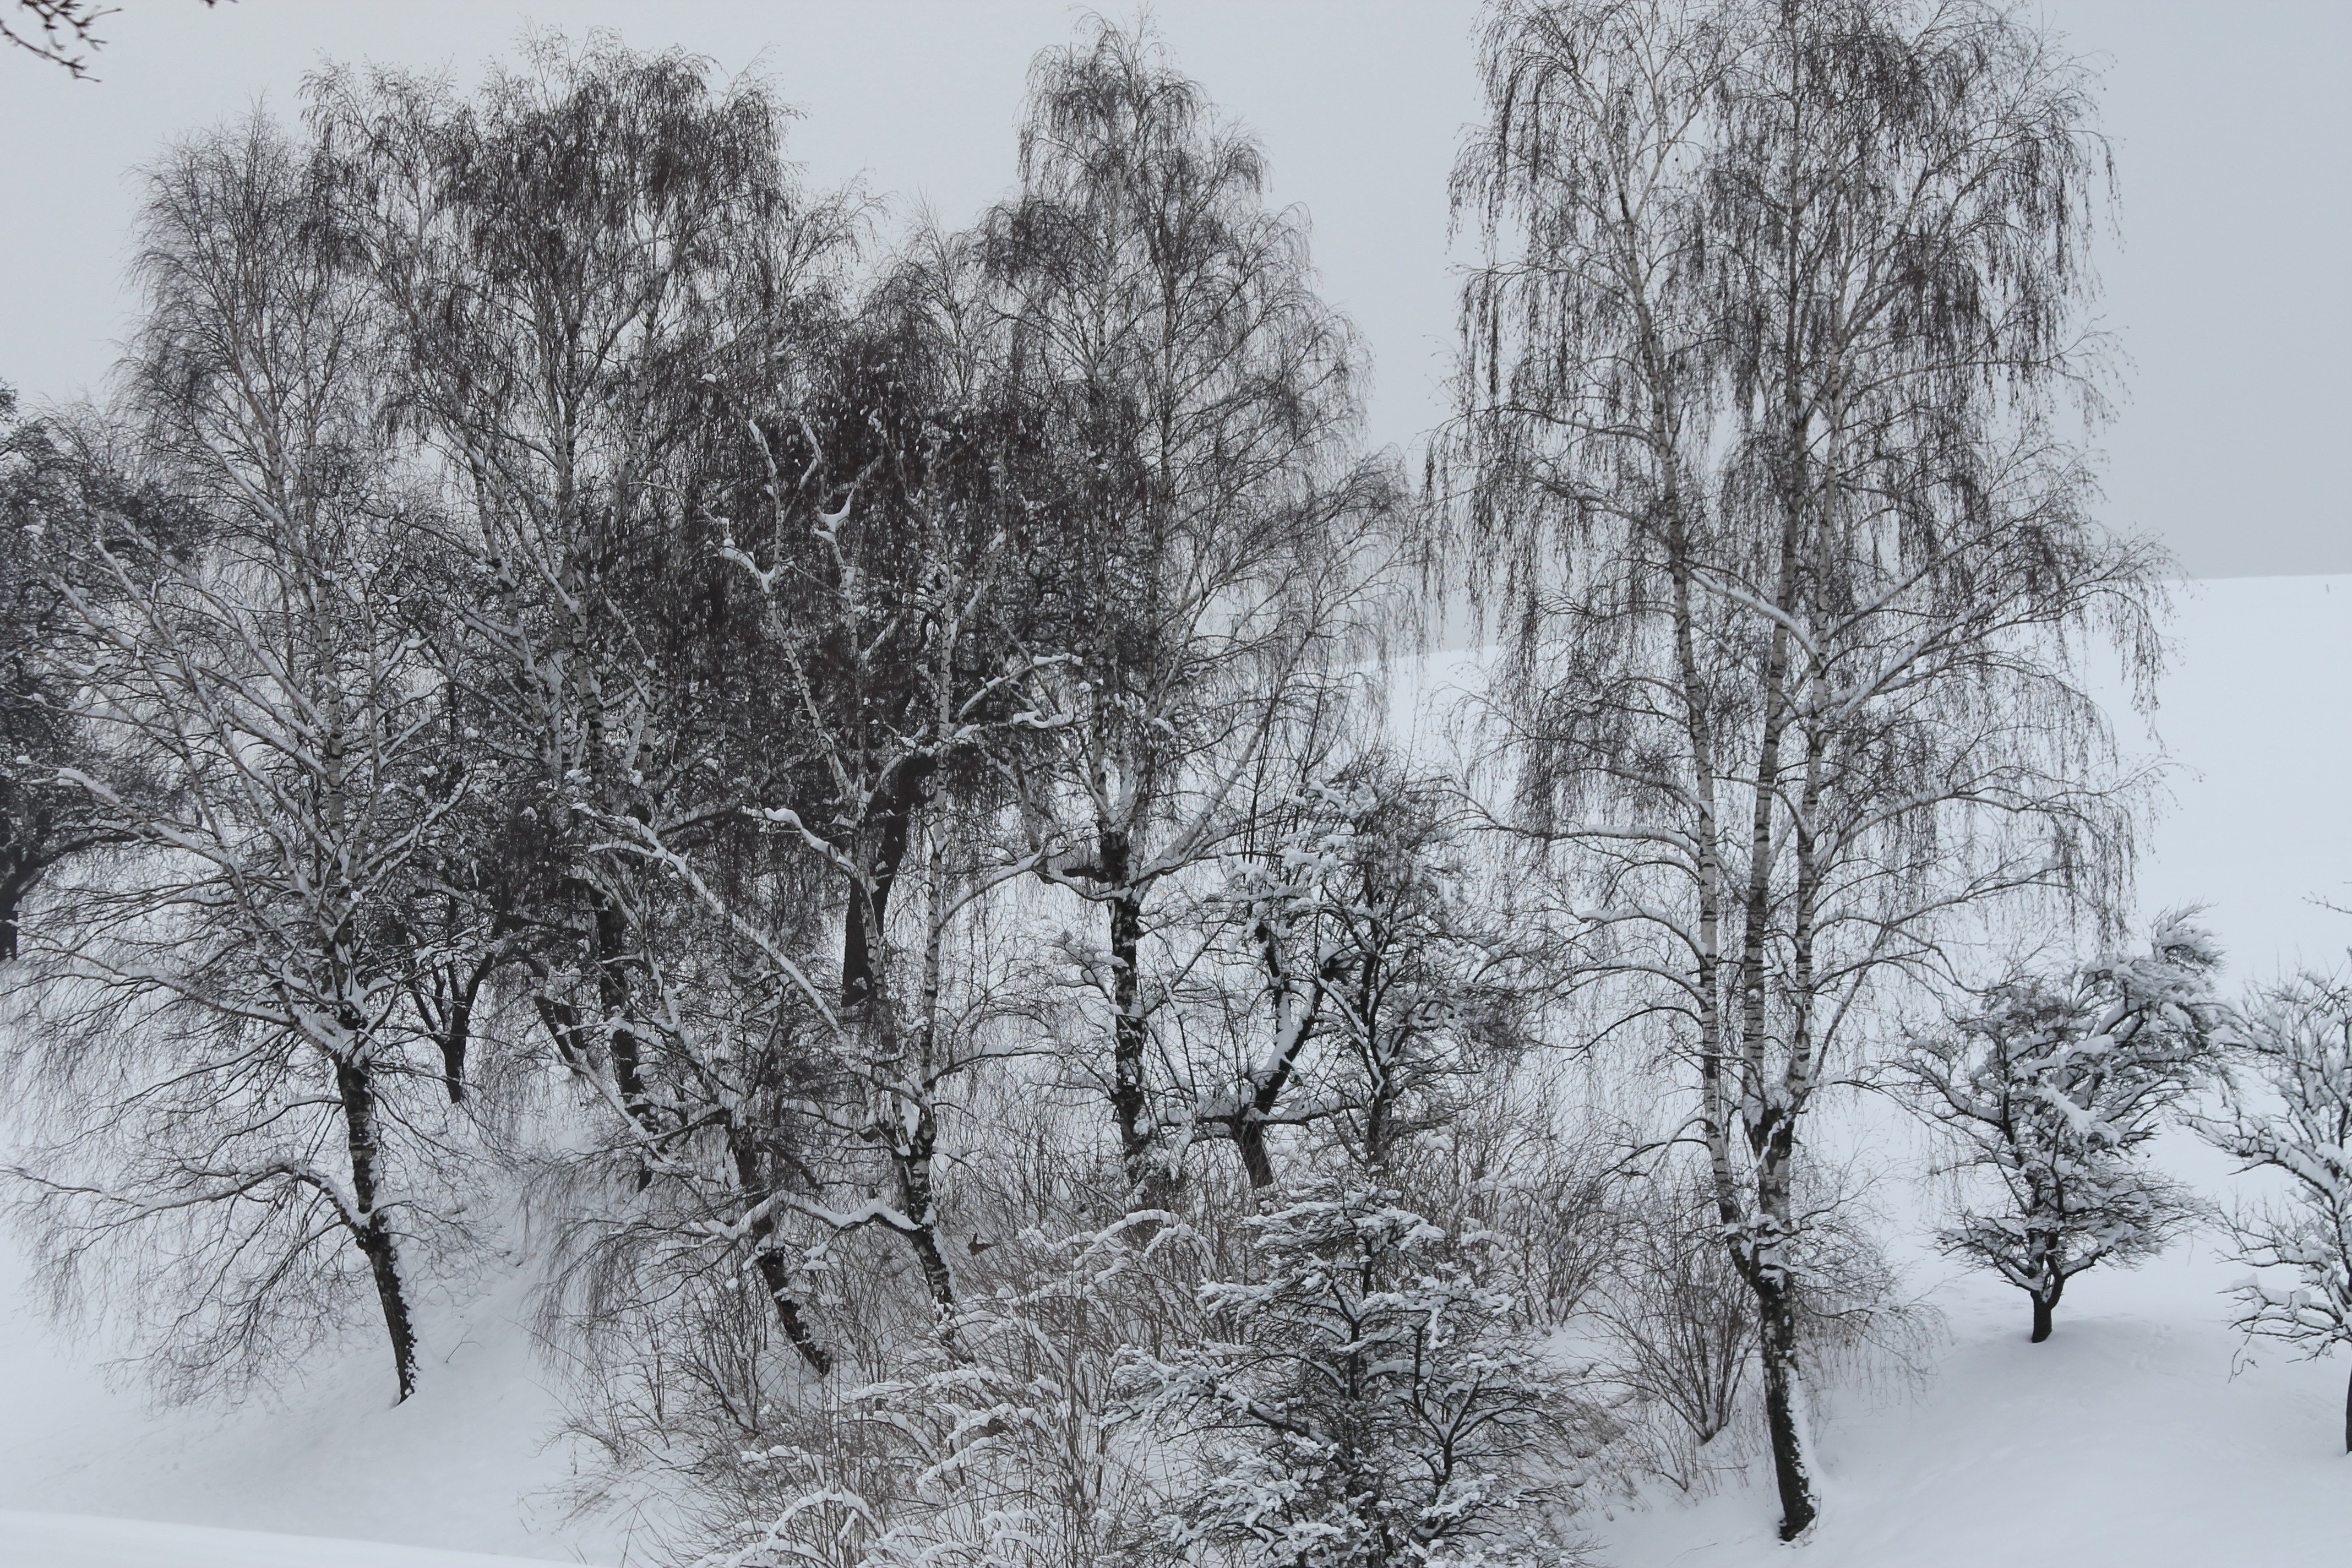
tree, forest, branch, snow, winter, black and white, plant, mist, frost, weather, monochrome, season, trees, blizzard, woodland, freezing, monochrome photography, atmospheric phenomenon, woody plant, winter storm